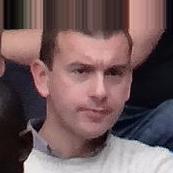
Age: 27